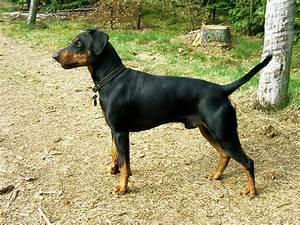
dog